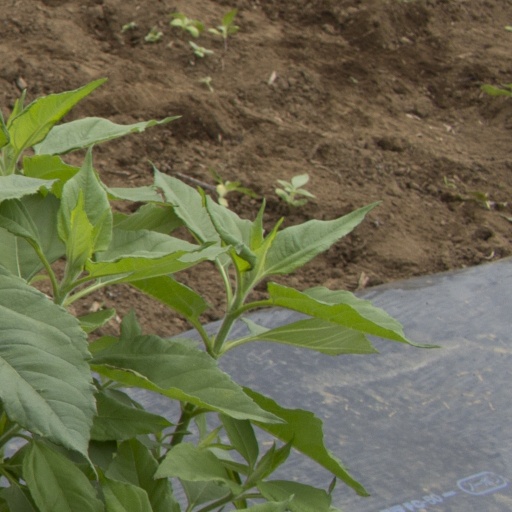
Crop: Jerusalem artichoke